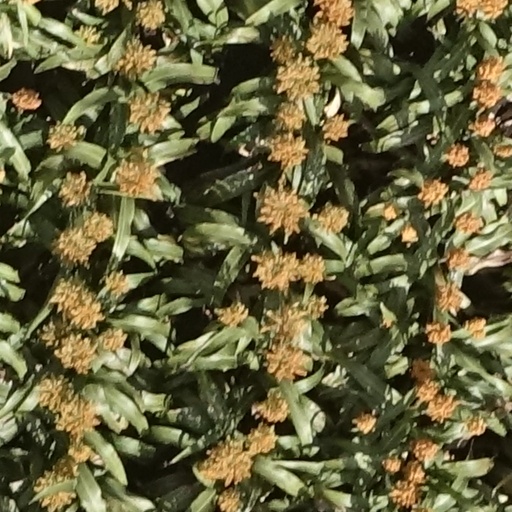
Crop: sorghum